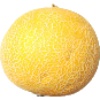
Label: Cantaloupe 1